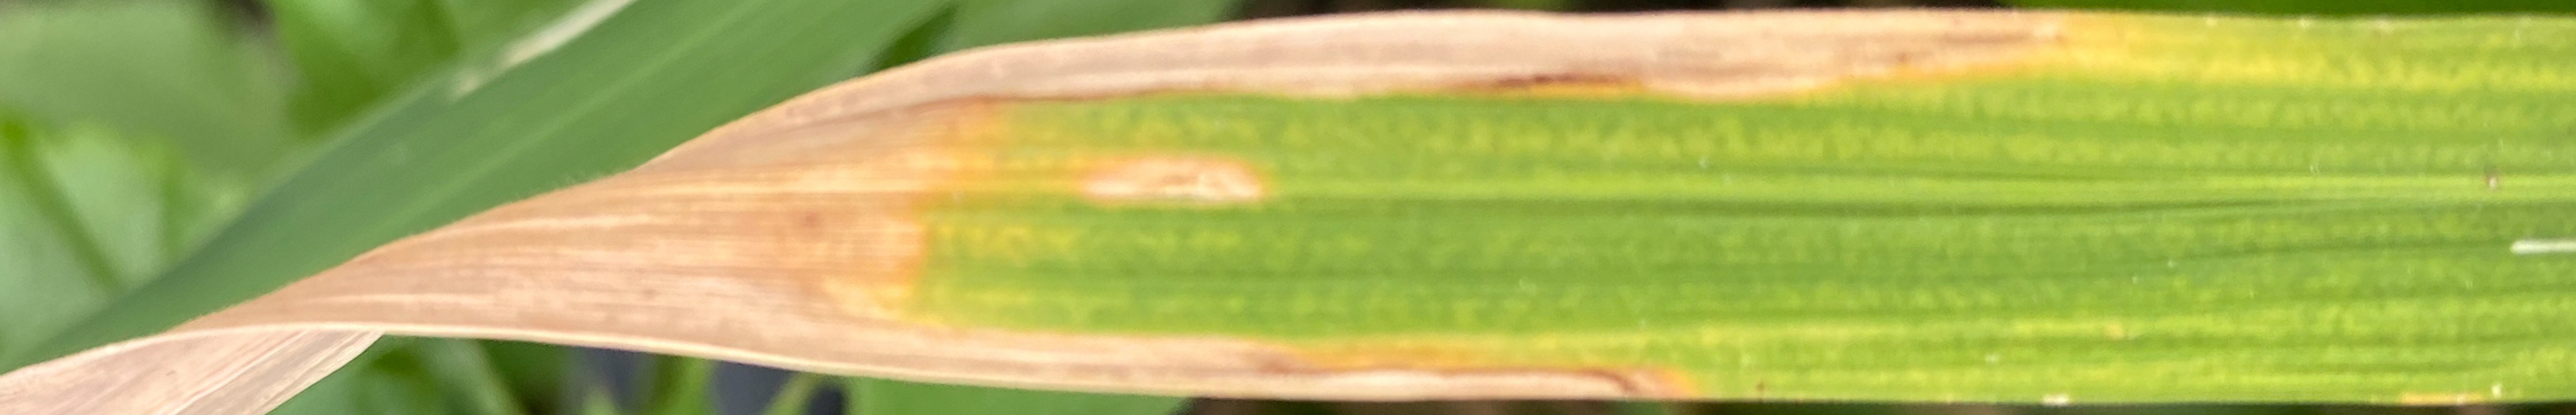
Nhãn: P